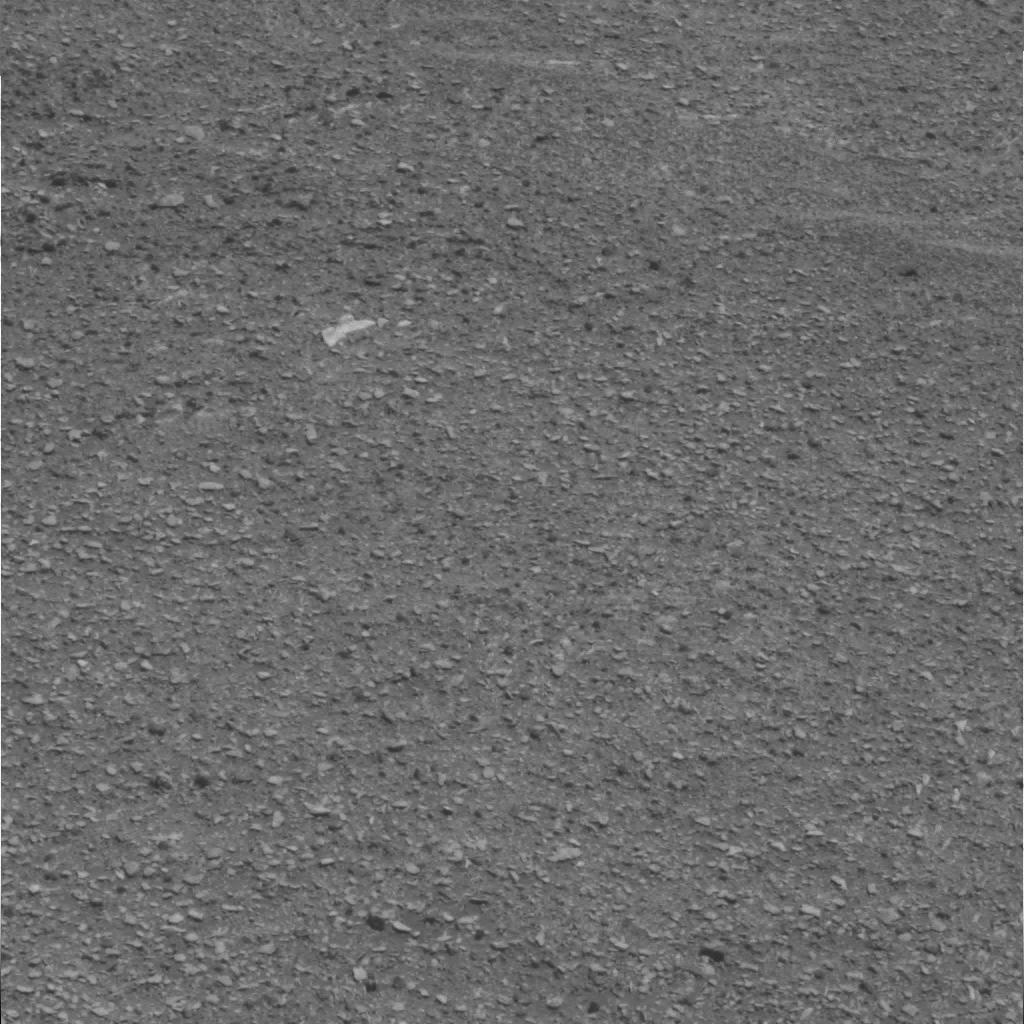
Surface features visible: Clasts, Soil, Nearby Surface